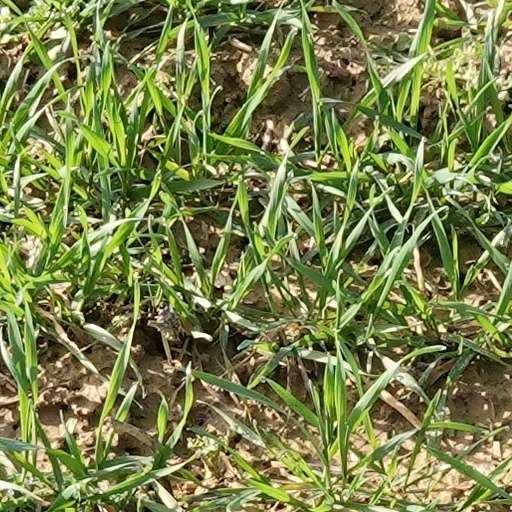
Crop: wheat